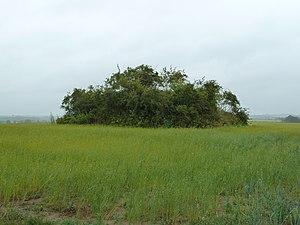
Tombe d'Yve, Braives, Belgique